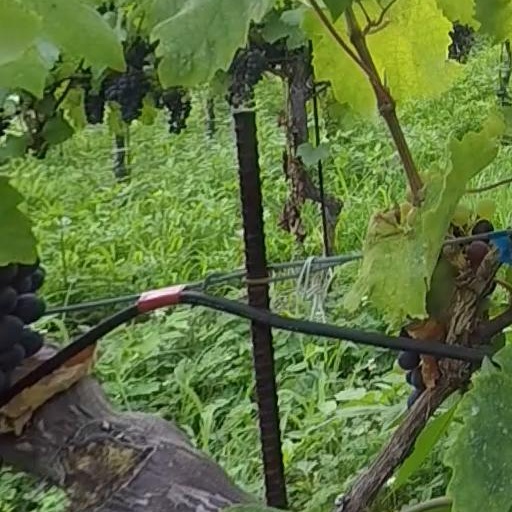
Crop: grape